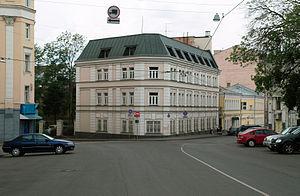
Ceci est une liste des représentations diplomatiques en Russie. En tant que plus grand pays du monde, membre permanent du Conseil de sécurité des Nations Unies, puissance régionale en Europe et en Asie et principal État successeur de l'Union soviétique, la Fédération de Russie accueille une importante communauté diplomatique dans sa capitale, Moscou. Moscou abrite 148 ambassades, de nombreux pays ont également des consulats généraux et des consulats dans tout le pays.